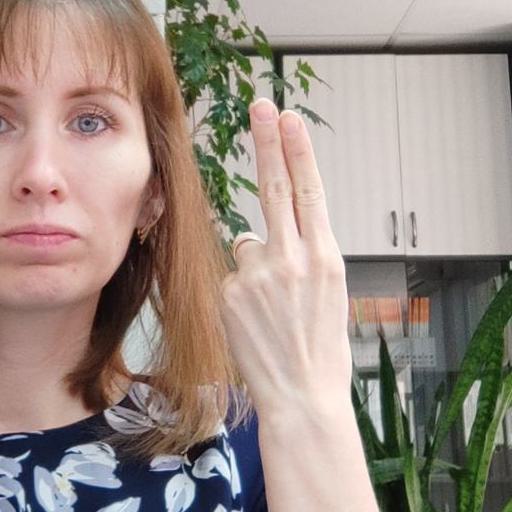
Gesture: two_up_inverted